Battle of Silva Litana

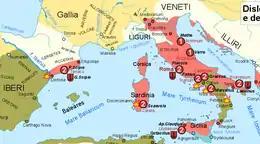

The Gallic victory and the subsequent Roman decision to deploy minimal forces to guard Cisalpine Gaul created an unexpected strategic opportunity for Hasdrubal Barca, who had been ordered to march overland to Italy after destroying the Roman forces stationed in Spain by the Carthaginian Senate in 215 BC. Hasdrubal had previously attempted to reinforce Hannibal in Italy in 217 BC, but the defeat of Hasdrubal's navy in the Battle of Ebro River had caused him to abandon this enterprise. Hasdrubal, reinforced by 4,500 soldiers, was occupied with subduing Iberian rebels based near Gades in 216 BC and was unable to leave Spain. Carthage sent an army and fleet under Himilco to guard Spain in 216 BC, which enabled Hasdrubal, in command of an army probably numbering 25,000, to start preparing his expedition to Italy.